Sean Lau

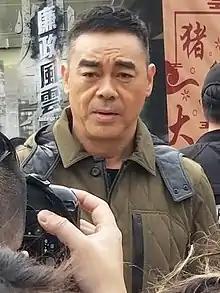
Lau in 2019

Lau has won Best Actor Awards at the Hong Kong Film Critics Society Awards in 1997, 2001, 2011, 2014 and the Golden Bauhinia Awards in 1999 and 2007. He also won his first Best Actor award at the Hong Kong Film Awards in 2007 for his performance in the film "My Name Is Fame". He won his first Golden Horse Award in 2012 for his performance in "Life Without Principle".